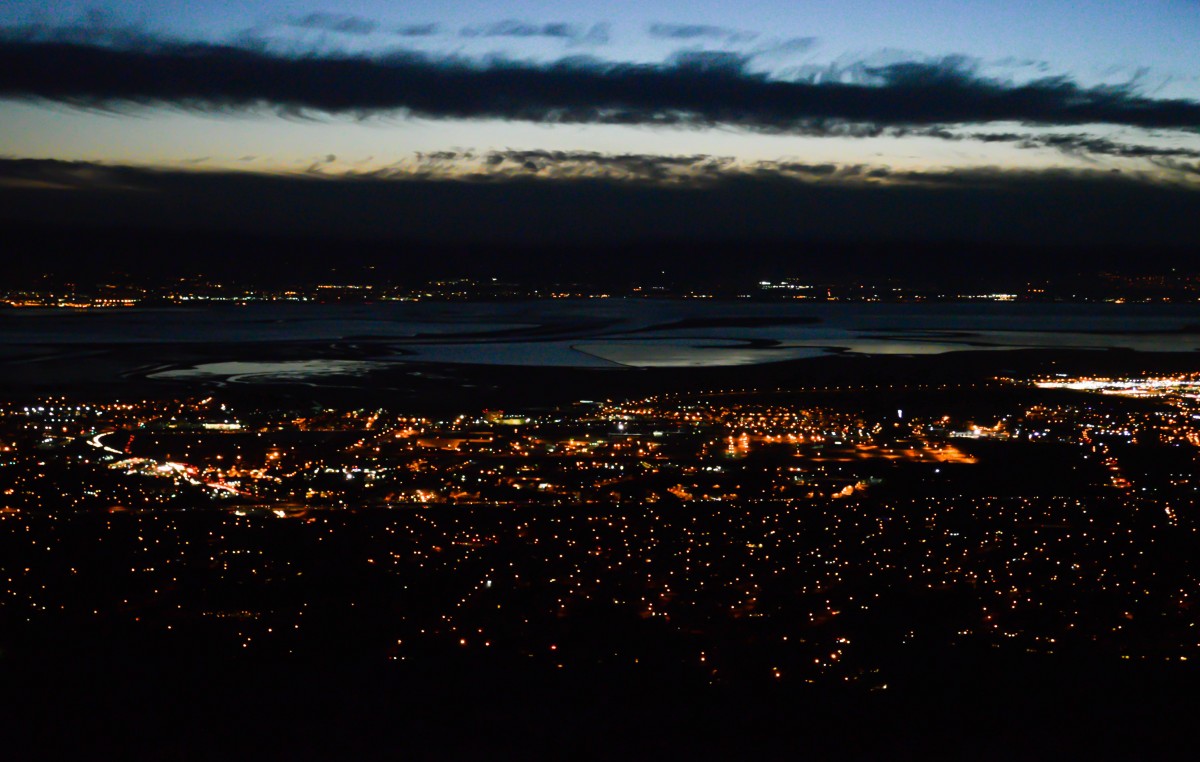
Tags: coast, ocean, horizon, cloud, sky, sunrise, sunset, skyline, night, sunlight, morning, wave, dawn, dusk, evening, reflection, darkness, atmospheric phenomenon